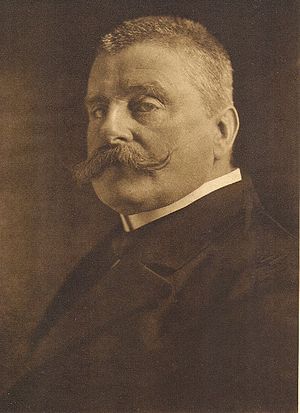
Detlev von Liliencron
Detlev von Liliencron var en tysk friherre, lyriker og prosaforfatter.